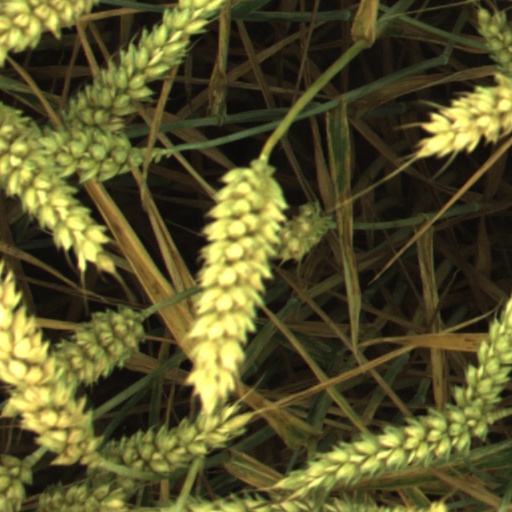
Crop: wheat